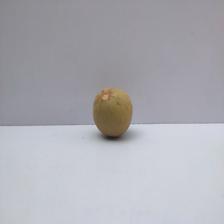
Size: Small